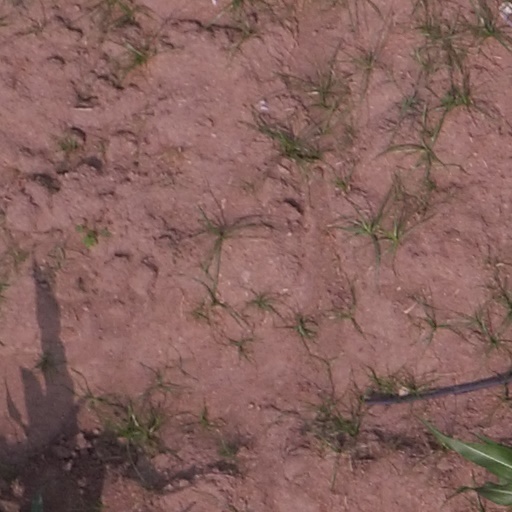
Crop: maize; corn